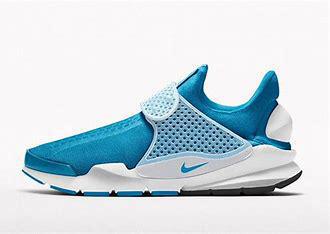
Brand: Nike
Model: Sock Dart